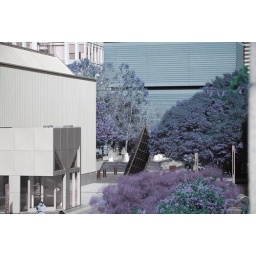
green boat in ground done